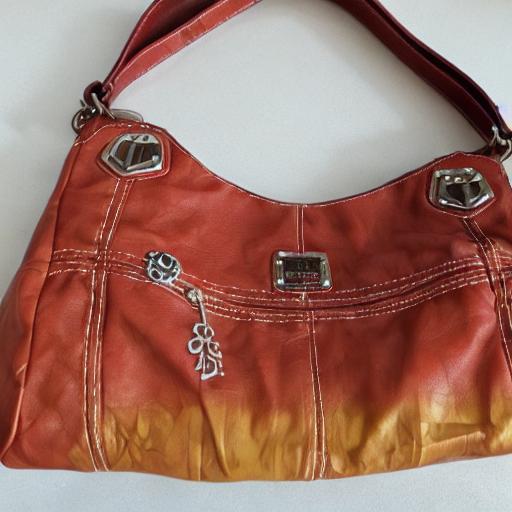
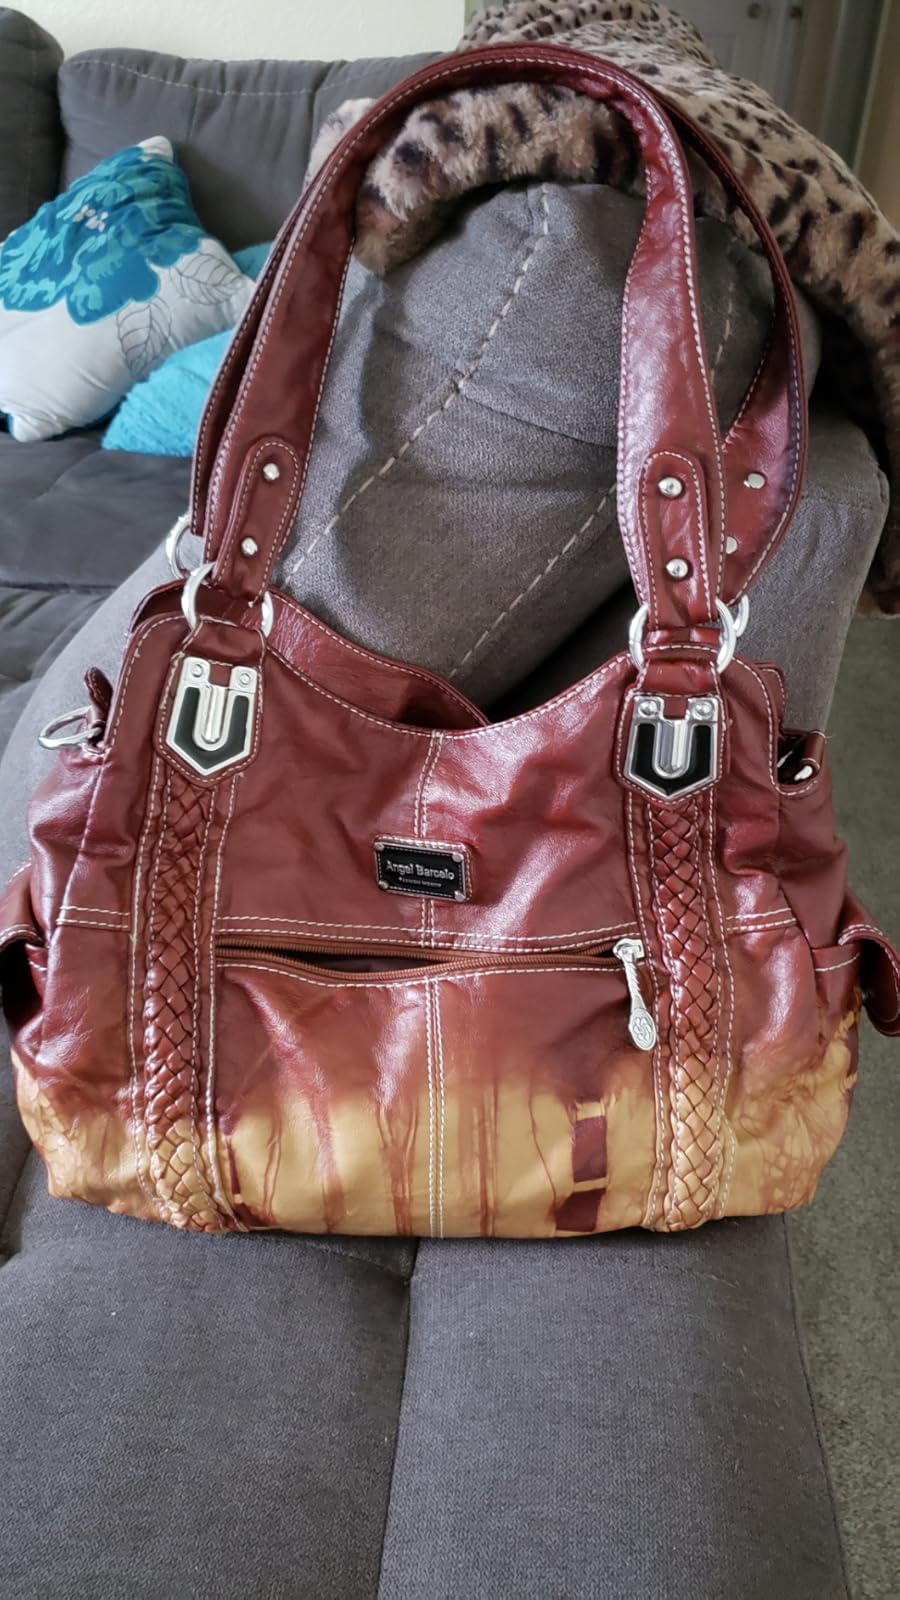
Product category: accessories_handbag
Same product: no